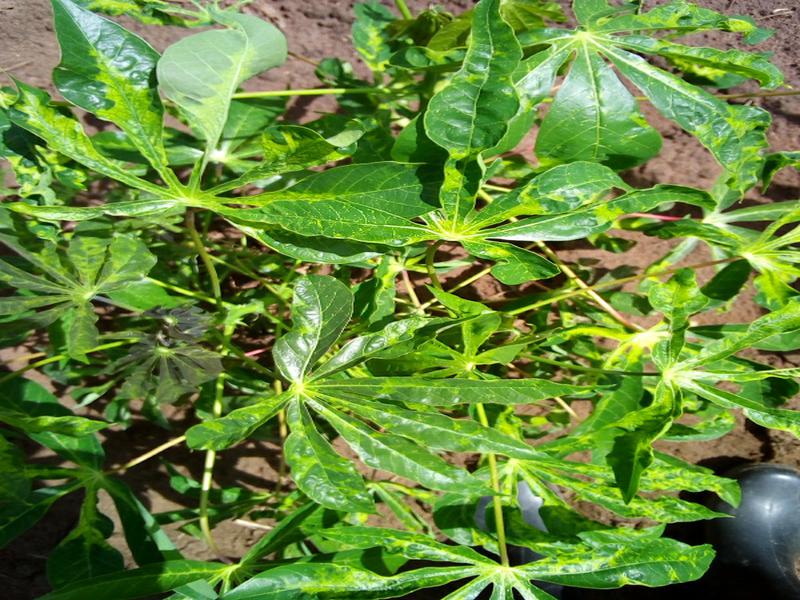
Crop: cassava
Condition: mosaic_disease